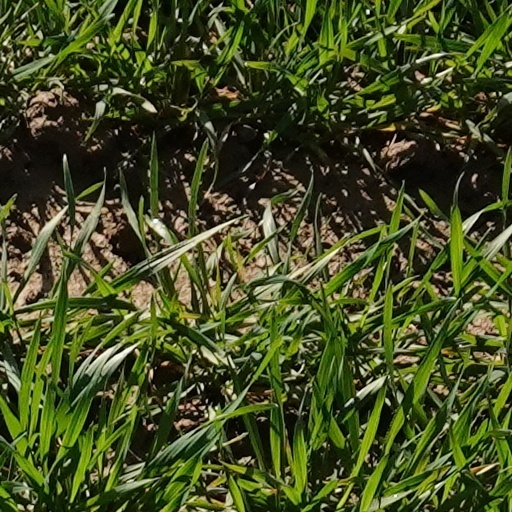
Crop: wheat